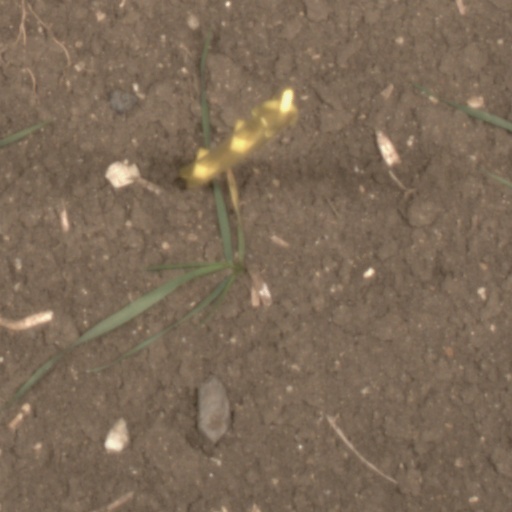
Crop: wheat